Cerina Vincent

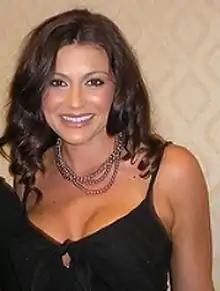
Vincent in 2006

Cerina Vincent (born February 7, 1979) is an American actress. She had her breakthrough role starring as Maya in the television series "Power Rangers Lost Galaxy," followed by a part in the comedy film "Not Another Teen Movie", before going on to star in the horror film "Cabin Fever", which established her as a "scream queen" and led to further roles in horror movies. More recently, she appeared as Suzy Diaz in the Disney Channel series "Stuck in the Middle". She has also written three books with Jodi Lipper, wrote a regular column for "The Huffington Post", and co-hosts the podcast "Raising Amazing" with Dr. Joel Gator.